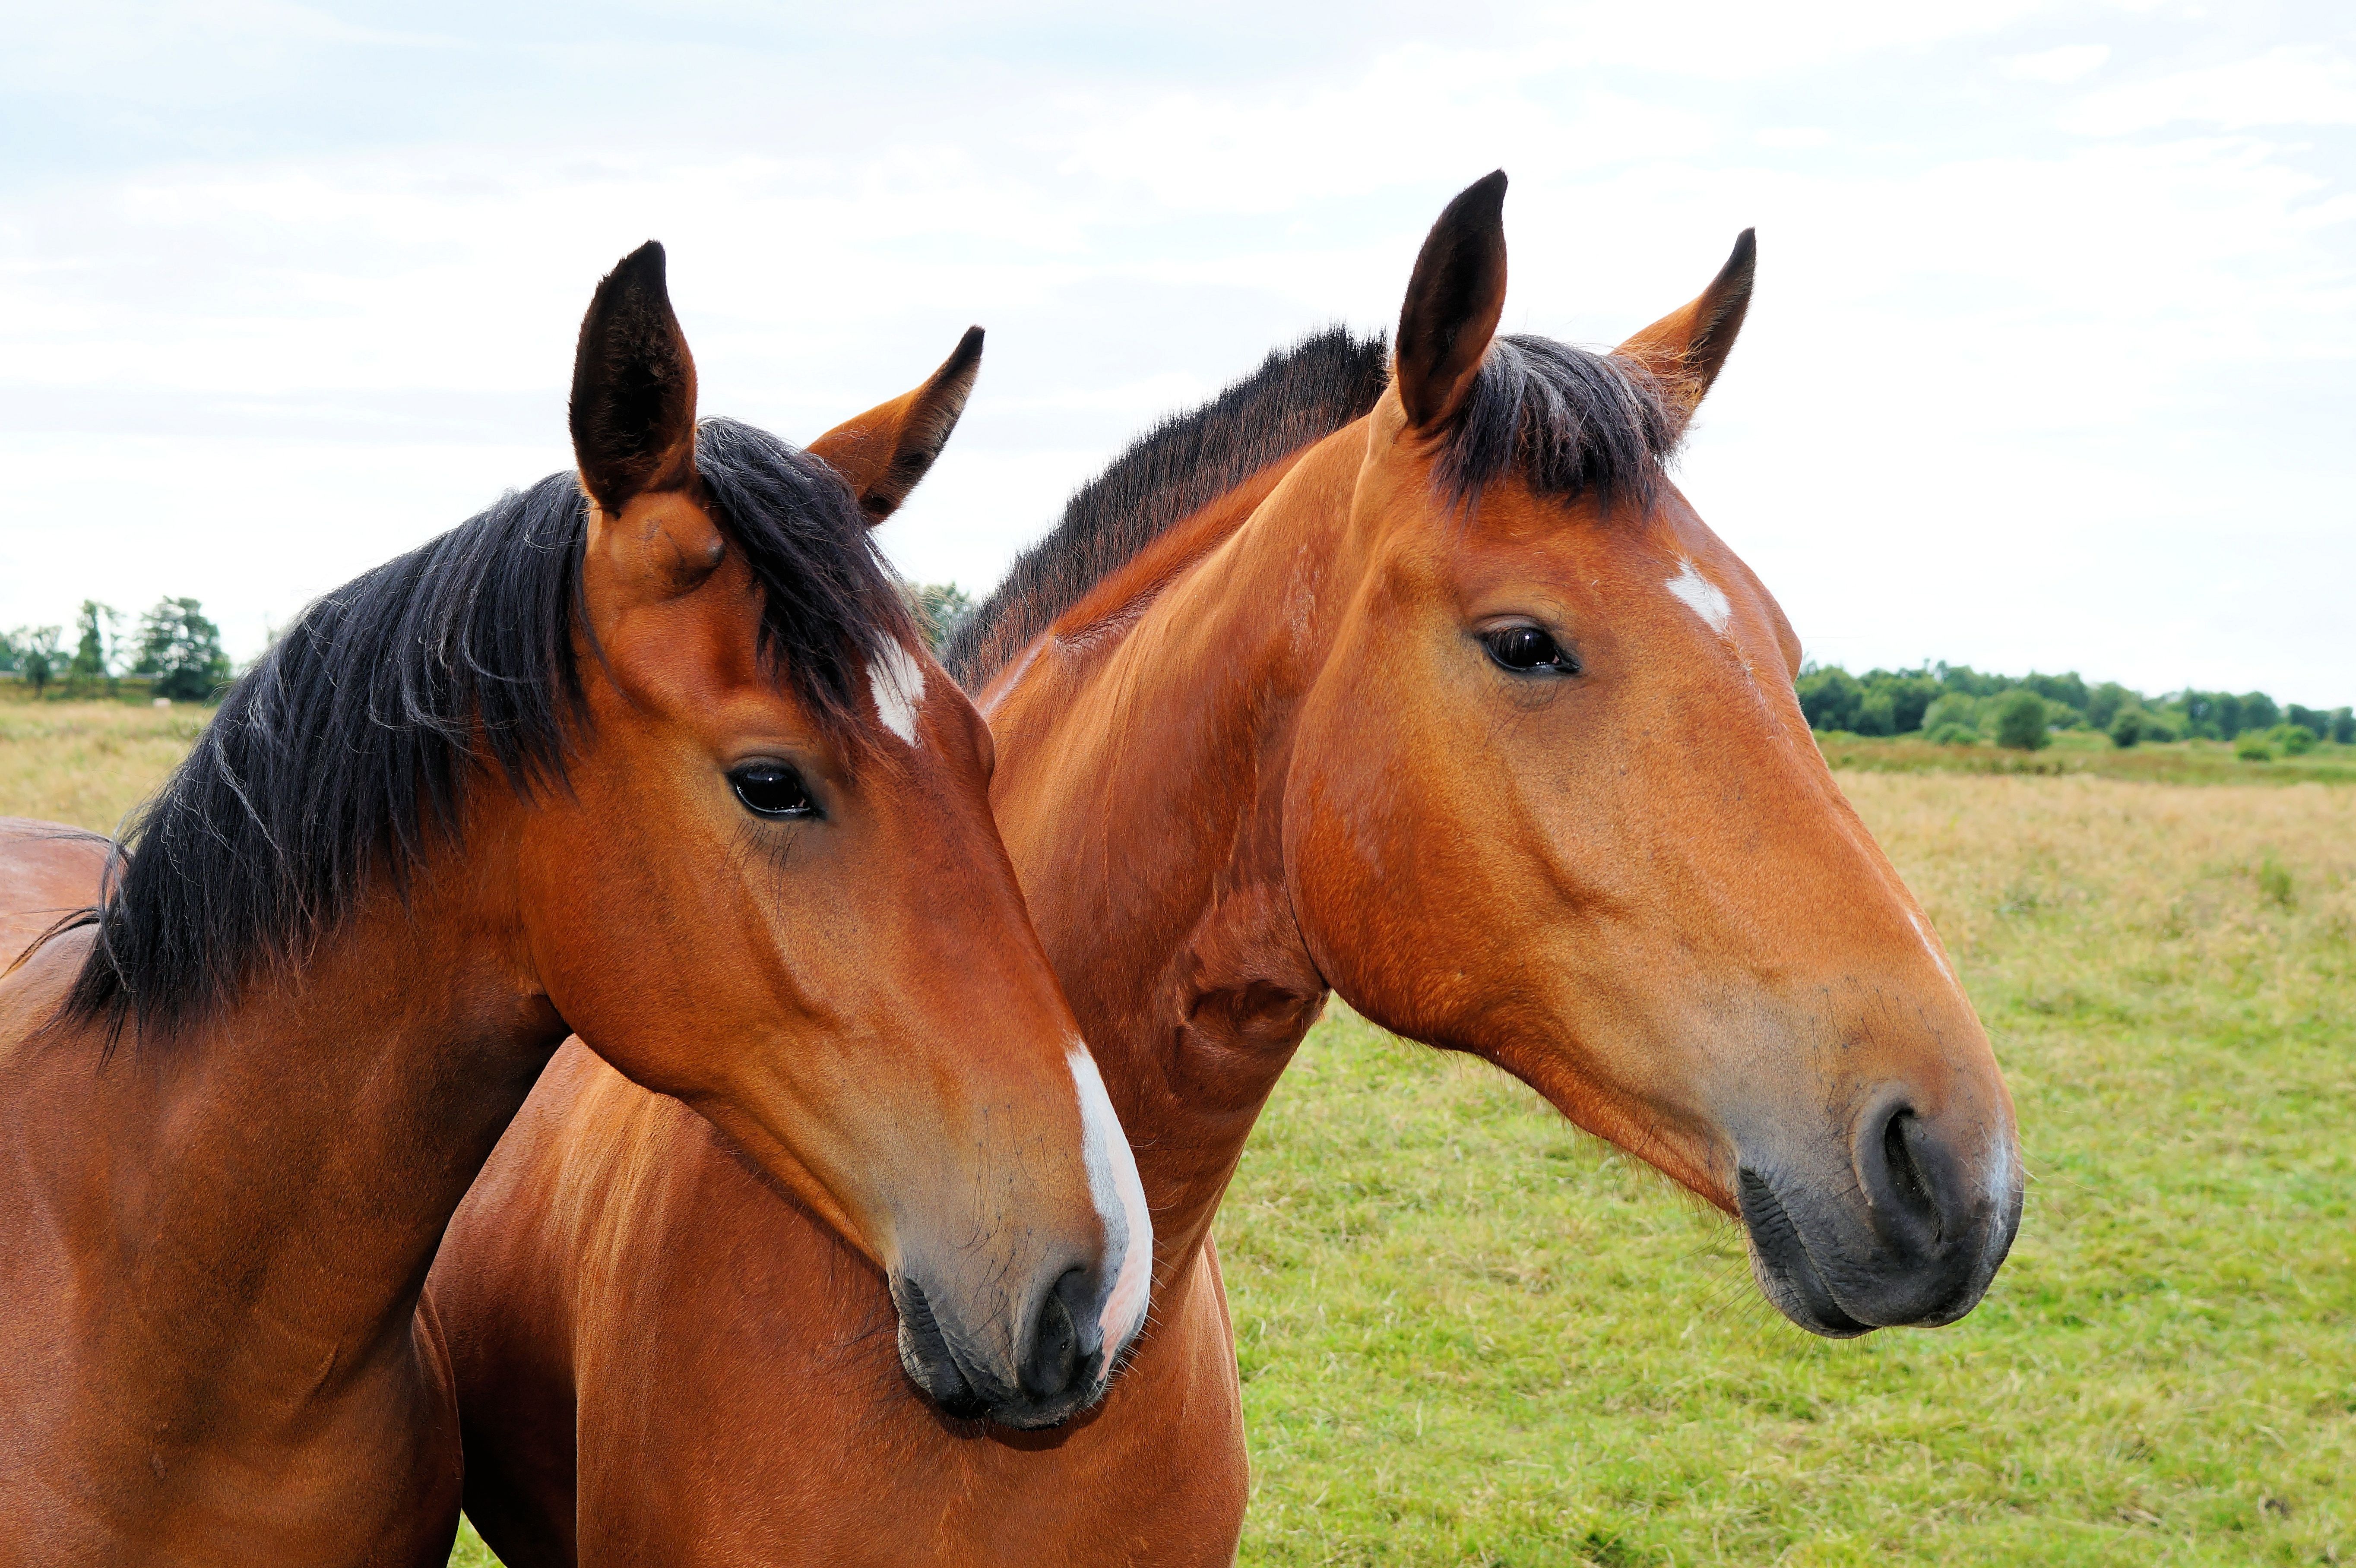
pasture, horse, rein, mammal, stallion, mane, close, bridle, horses, mare, beauty, heads, foal, animal portrait, colt, graceful, horse like mammal, mustang horse